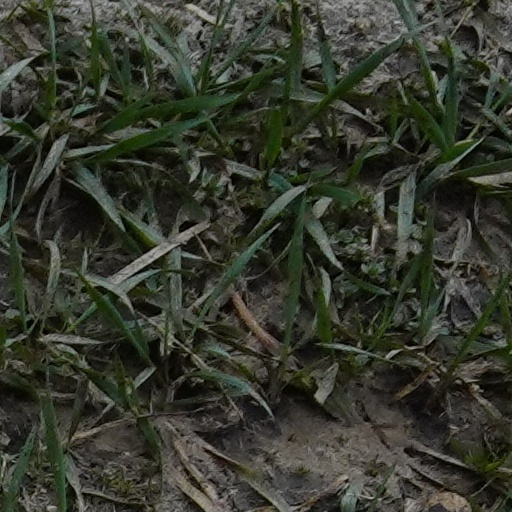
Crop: wheat